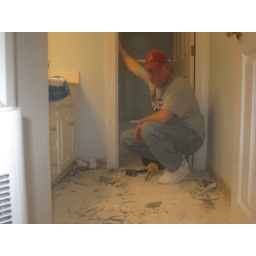
Ripping up floor in guest bathroom